John Treacy

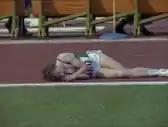
Treacy collapsed on the track during the 1980 Summer Olympics

In the 1980 Moscow Olympics, Treacy collapsed in his 10,000-metre heat with only 200 metres left, a victim of heat paralysis and dehydration. Because Treacy had been running in fourth place when he collapsed and because only the top four runners qualified directly for the final from the three heats, his collapse allowed Finnish four-time Olympic champion Lasse Virén, who had been trailing him, to qualify directly for the final. Having recovered from his heat-induced collapse, Treacy placed seventh in the 5,000-metre final of those Olympics.